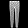
Label: Trouser